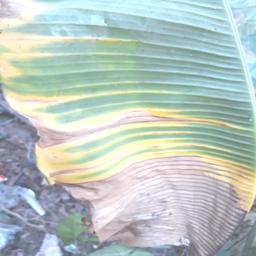
Label: POTASSIUM DEFICIENCY